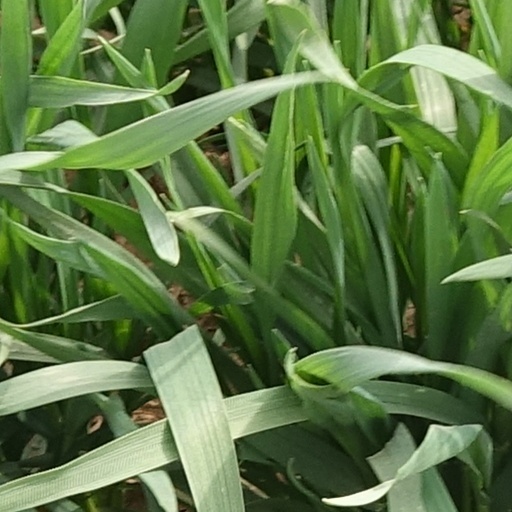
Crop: wheat